Butovo firing range

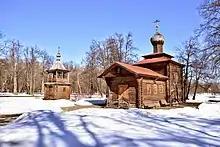
Church of the New Martyrs and Confessors of Russia

Victims at Butovo were deemed "enemies of the people" and came from all parts of Soviet society and various nationalities, with many dying without understanding what crimes they had been accused of. They included workers, peasants, kulaks, former White Guards, and other "anti-Soviet elements," Russian aristocrats and the pre-revolutionary elite, Old Bolsheviks, military generals, sportsmen, aviators and artists, "dangerous social elements" such as tramps, beggars, thieves, petty criminals, and those guilty of "anti-Soviet agitation and propaganda." Victims were overwhelmingly male (95.86%) and most were between 25 and 50 years old when they died. Among those executed, 18 persons were older than 75 and 10 were children 15 years old and younger. The youngest person executed was 13-year-old Misha Shamonin, an orphan and street child, for the theft of two loaves of bread. More than 60 different nationalities are also represented among the victims including 755 Ukrainians, French, Americans, Italians, Chinese, and Japanese. Nearly 1000 clergymen of the Russian Orthodox were executed at Butovo, as well as Lutheran, Protestant, and Catholic clergy, mostly from Poland or Austria. In particular, the Kommunarka witnessed executions of high-profile political and public figures from Lithuania, Latvia and Estonia, and Comintern leaders from Germany, Romania, France, Turkey, Bulgaria, Finland, and Hungary. Most of Mongolia's top leadership, including former Prime Minister Anandyn Amar and 28 associates, were executed at Kommunarka on 27 July 1941.